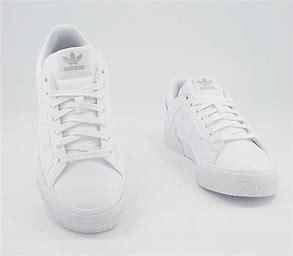
Brand: Adidas
Model: Court Tourino